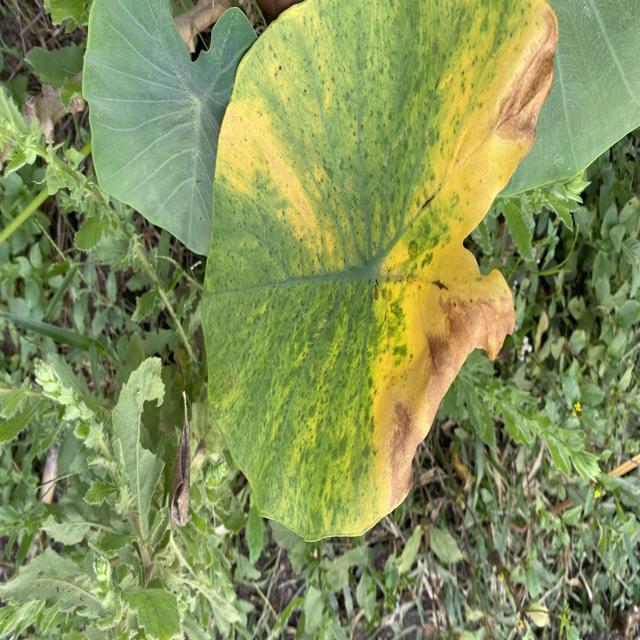
Label: Late_Blight